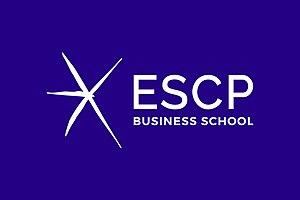
ESCP Business School est une grande école de commerce consulaire. Fondée en 1819, ESCP Business School est détenue par la chambre de commerce et d'industrie de Paris depuis 1868. De fait de son ancienneté, l'ESCP est également souvent considérée comme la doyenne mondiale des écoles de commerce.